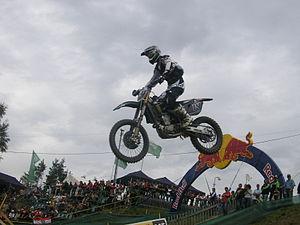
David Philippaerts, né le 7 décembre 1983 à Pietrasanta, est un pilote de motocross italien.